Anna Webber (photographer)

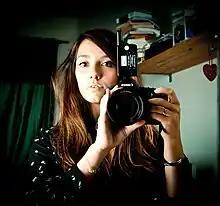
Webber in 2011

Anna Webber (born August 28, 1986) is an American photographer best known for her musician portrait photography, in addition to being an official ambassador for The Multiple Sclerosis Association of America (MSSA) Her work has appeared in "Rolling Stone", "Spin", "People", and "Billboard".